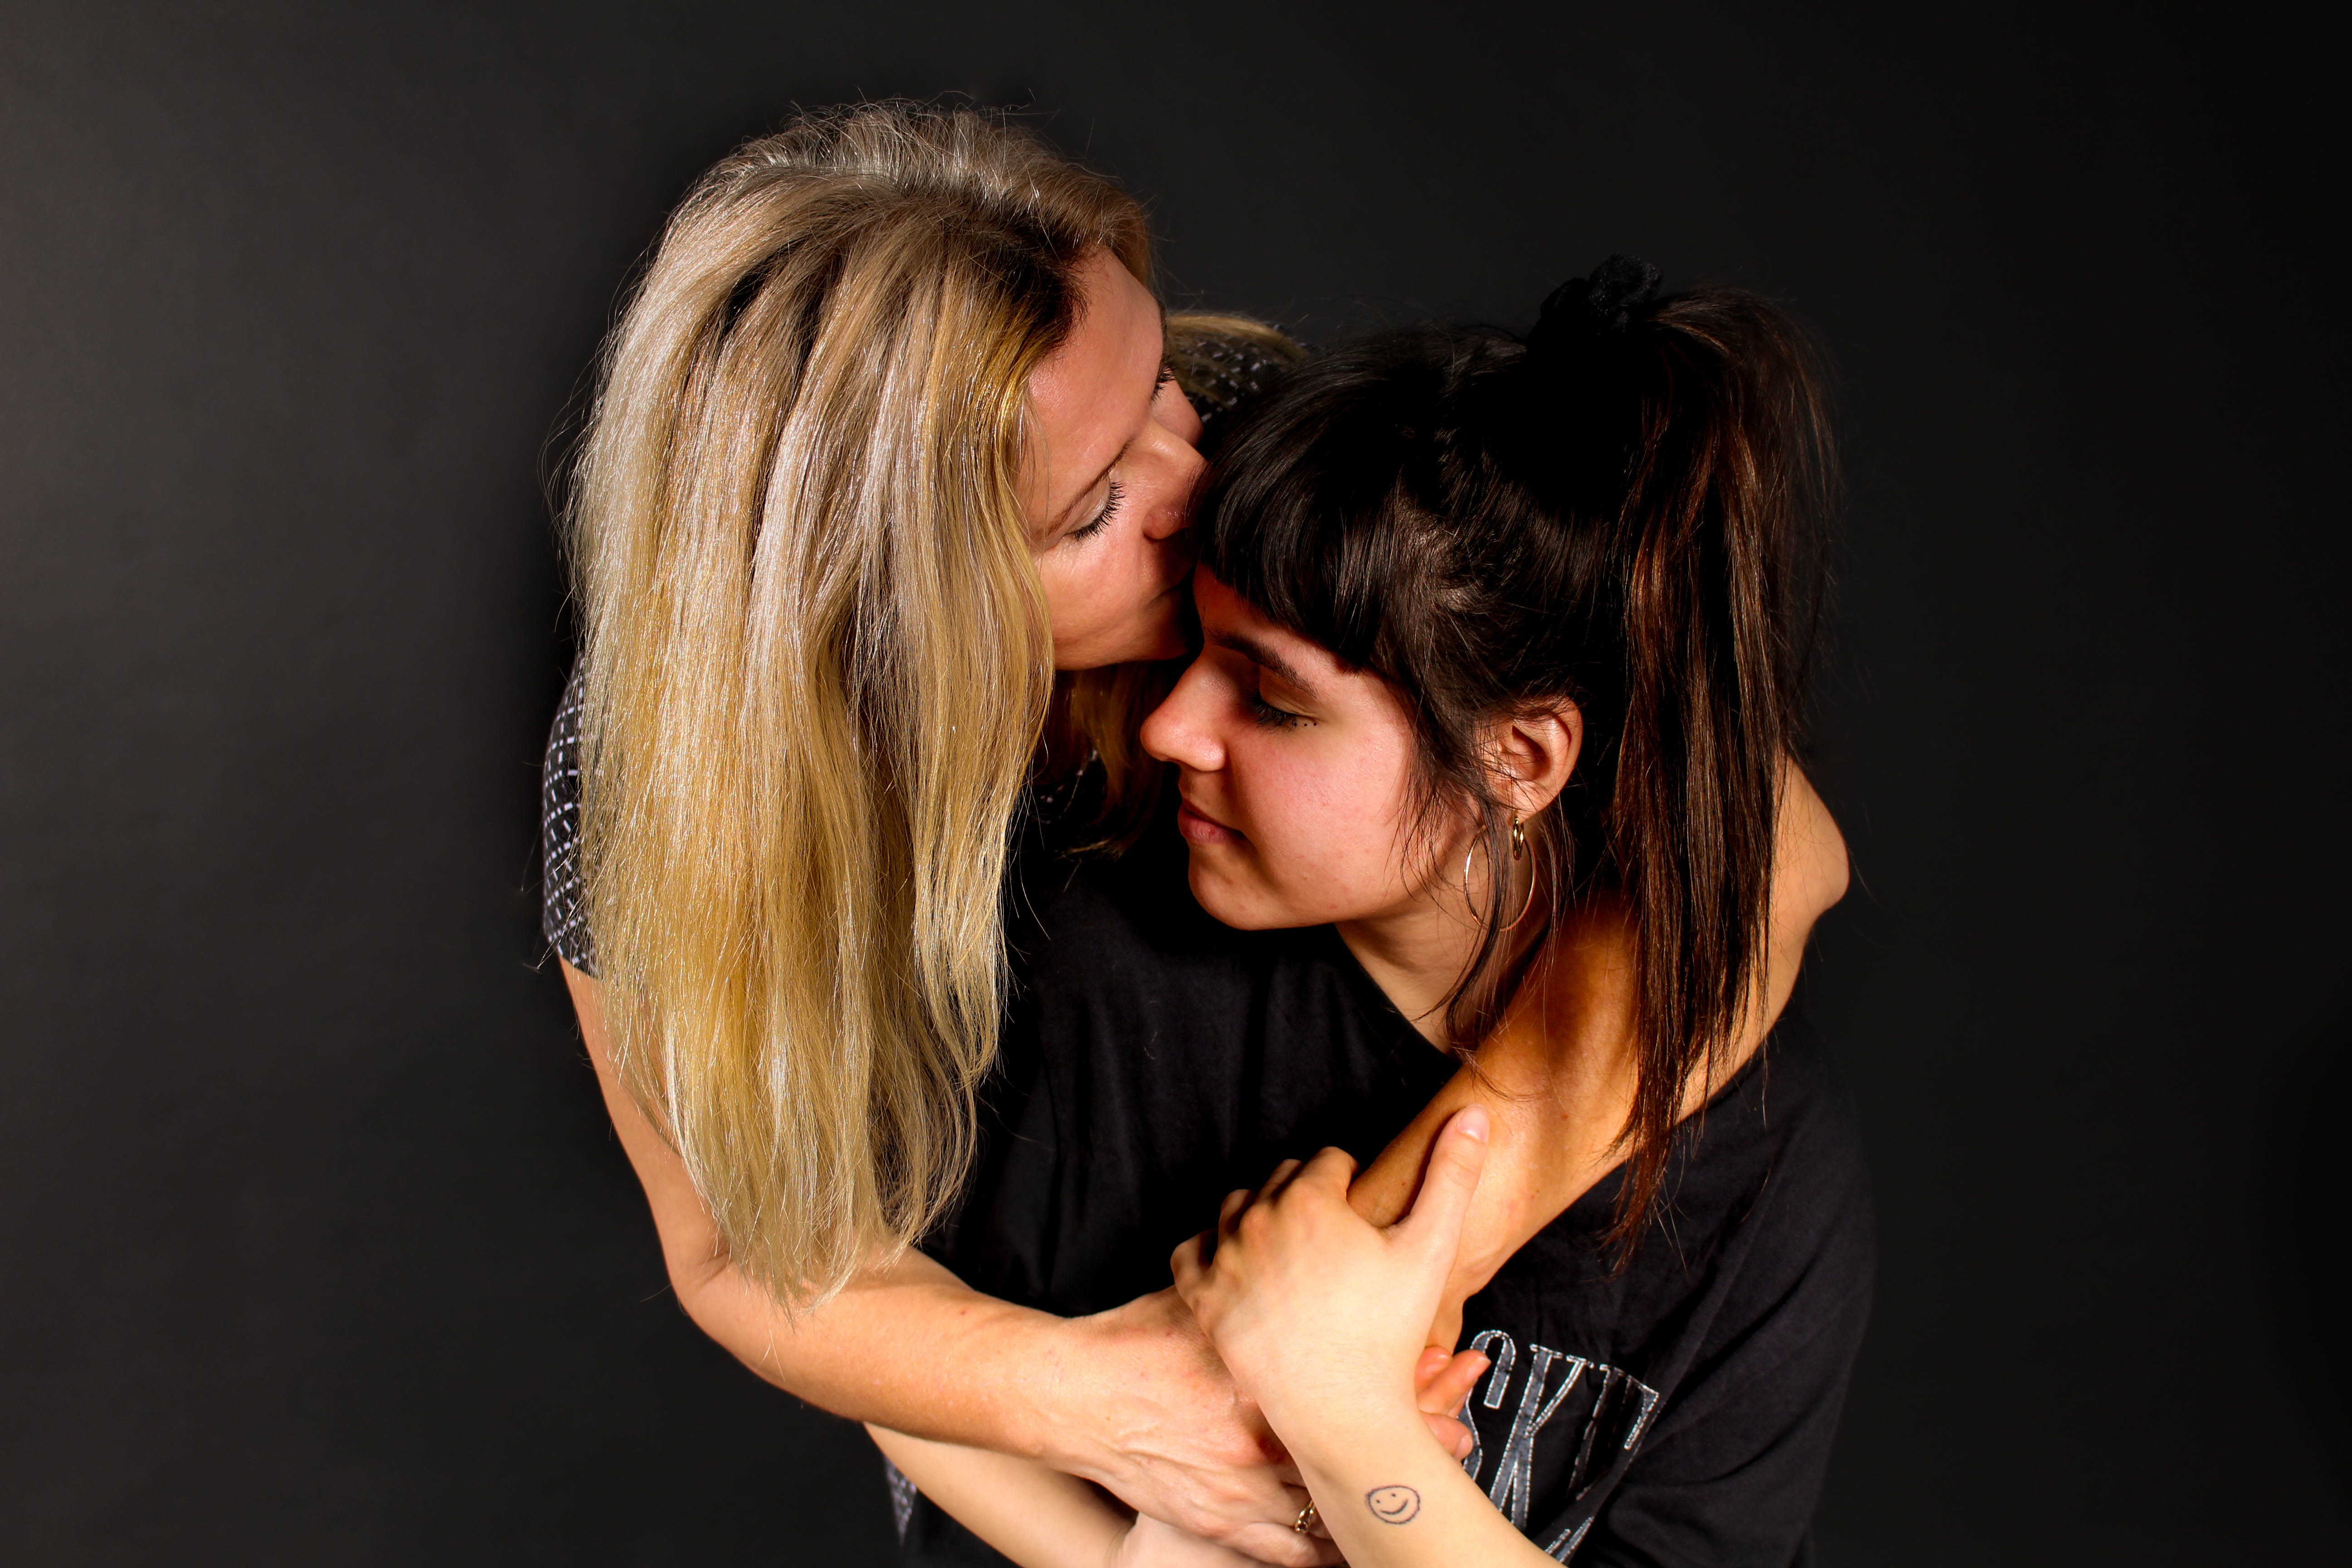
hair, blond, beauty, interaction, cheek, photography, love, lip, hand, long hair, kiss, gesture, flash photography, fun, smile, hug, black hair, brown hair, photo shoot, romance